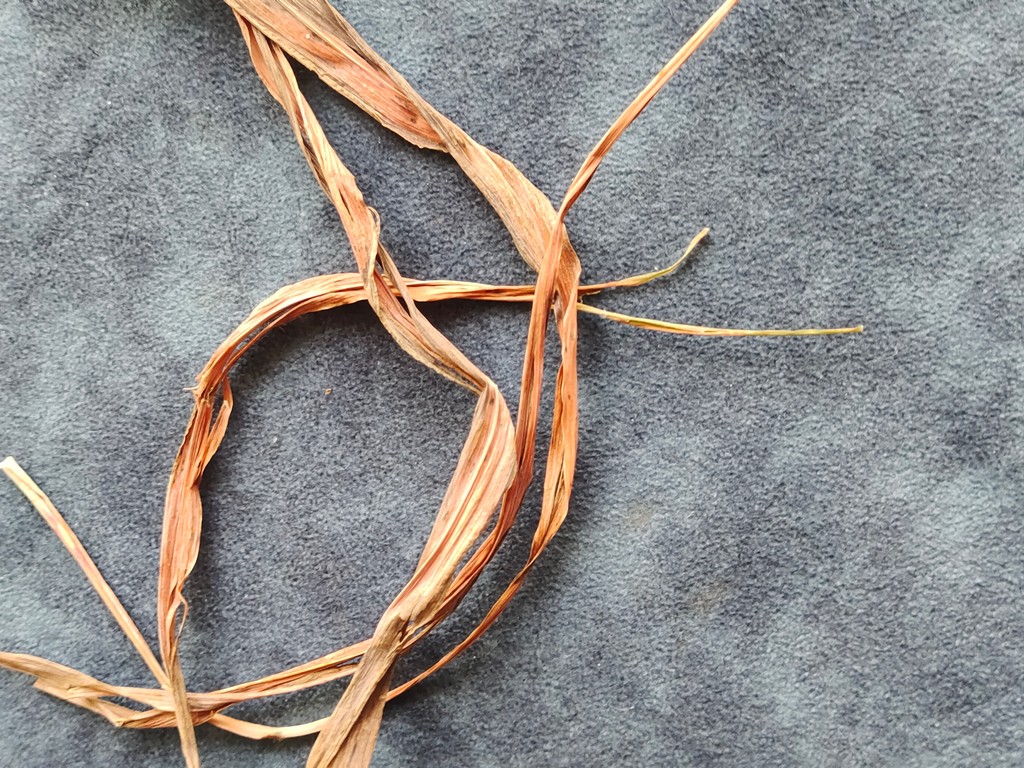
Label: Dried